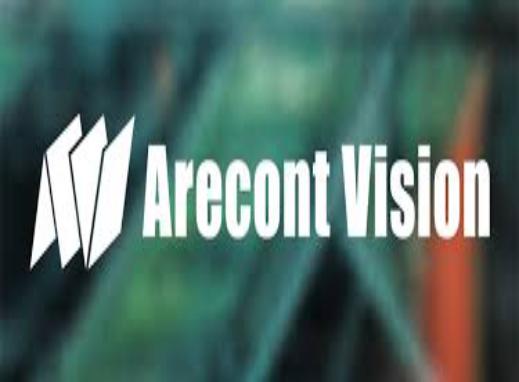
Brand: Arecont Vision
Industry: Electronic